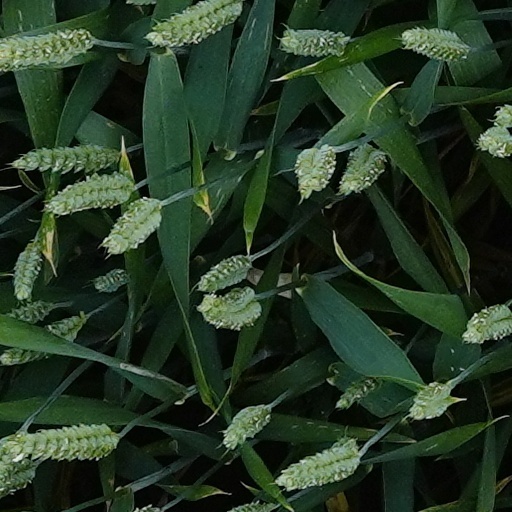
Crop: wheat